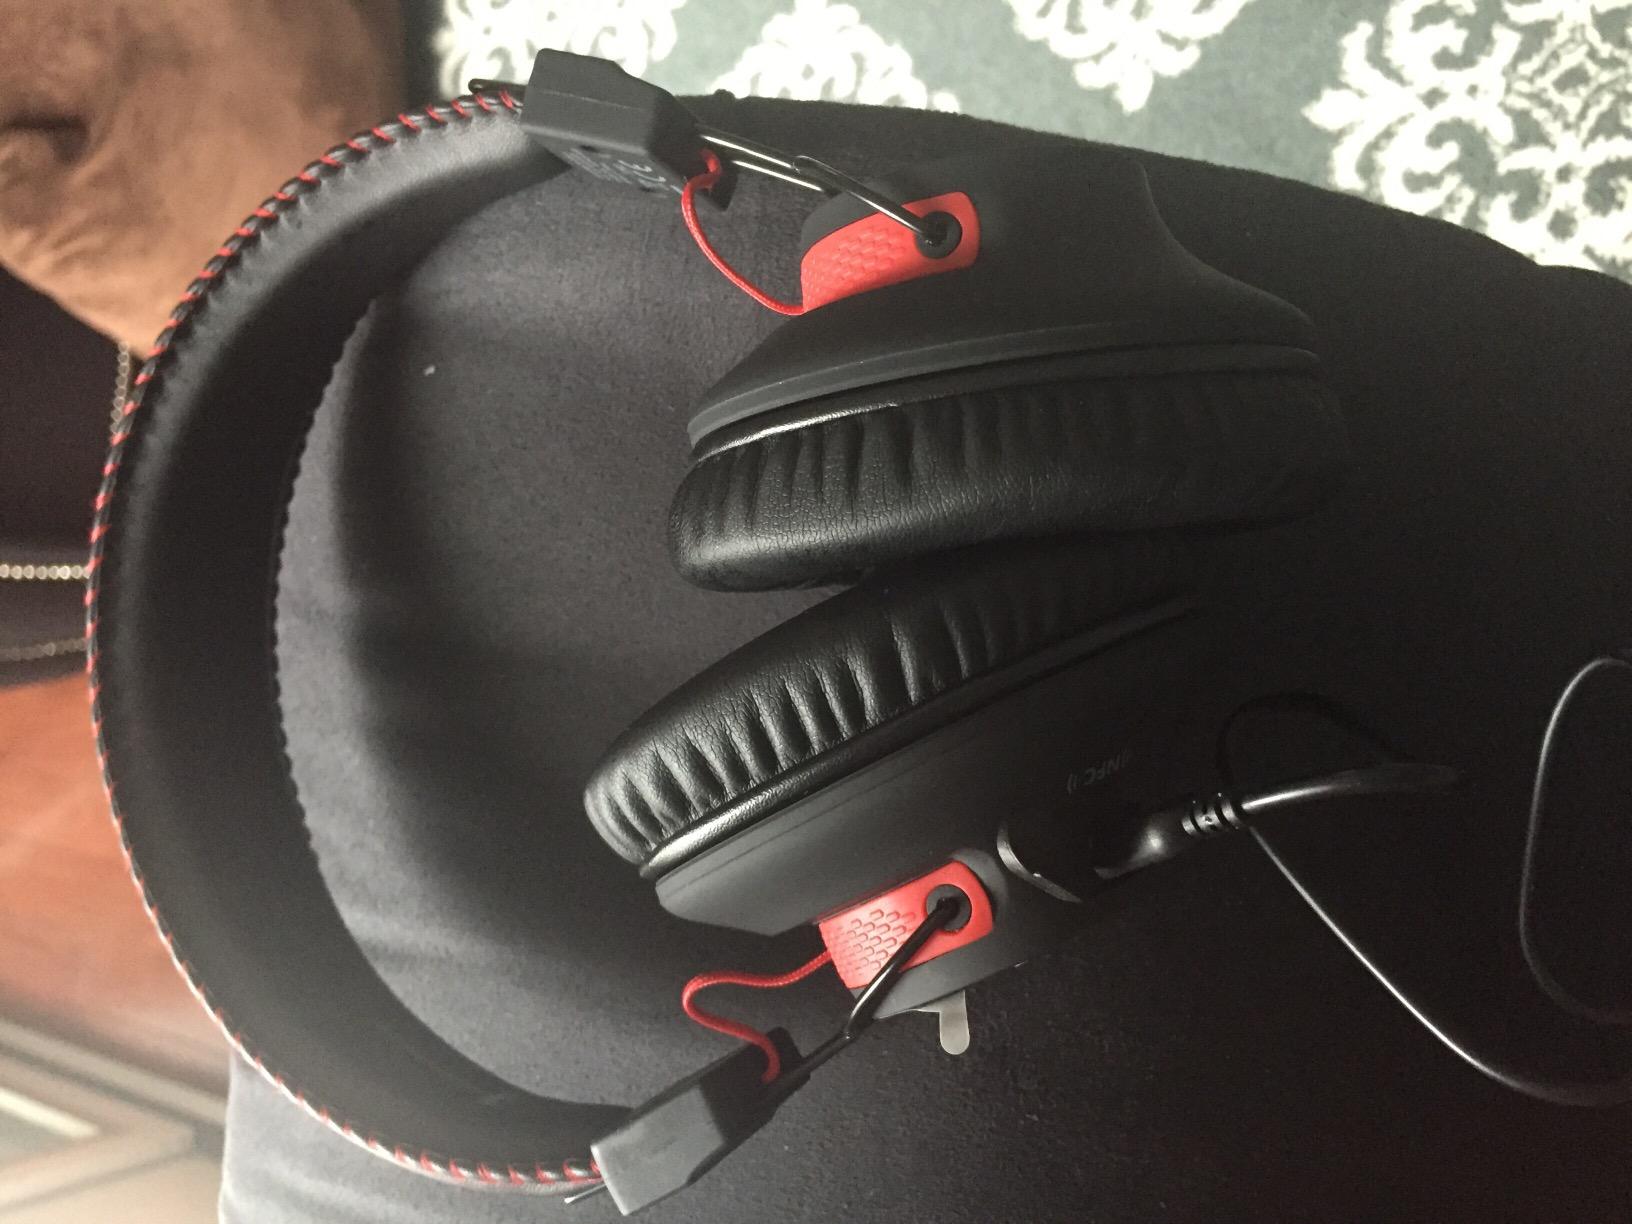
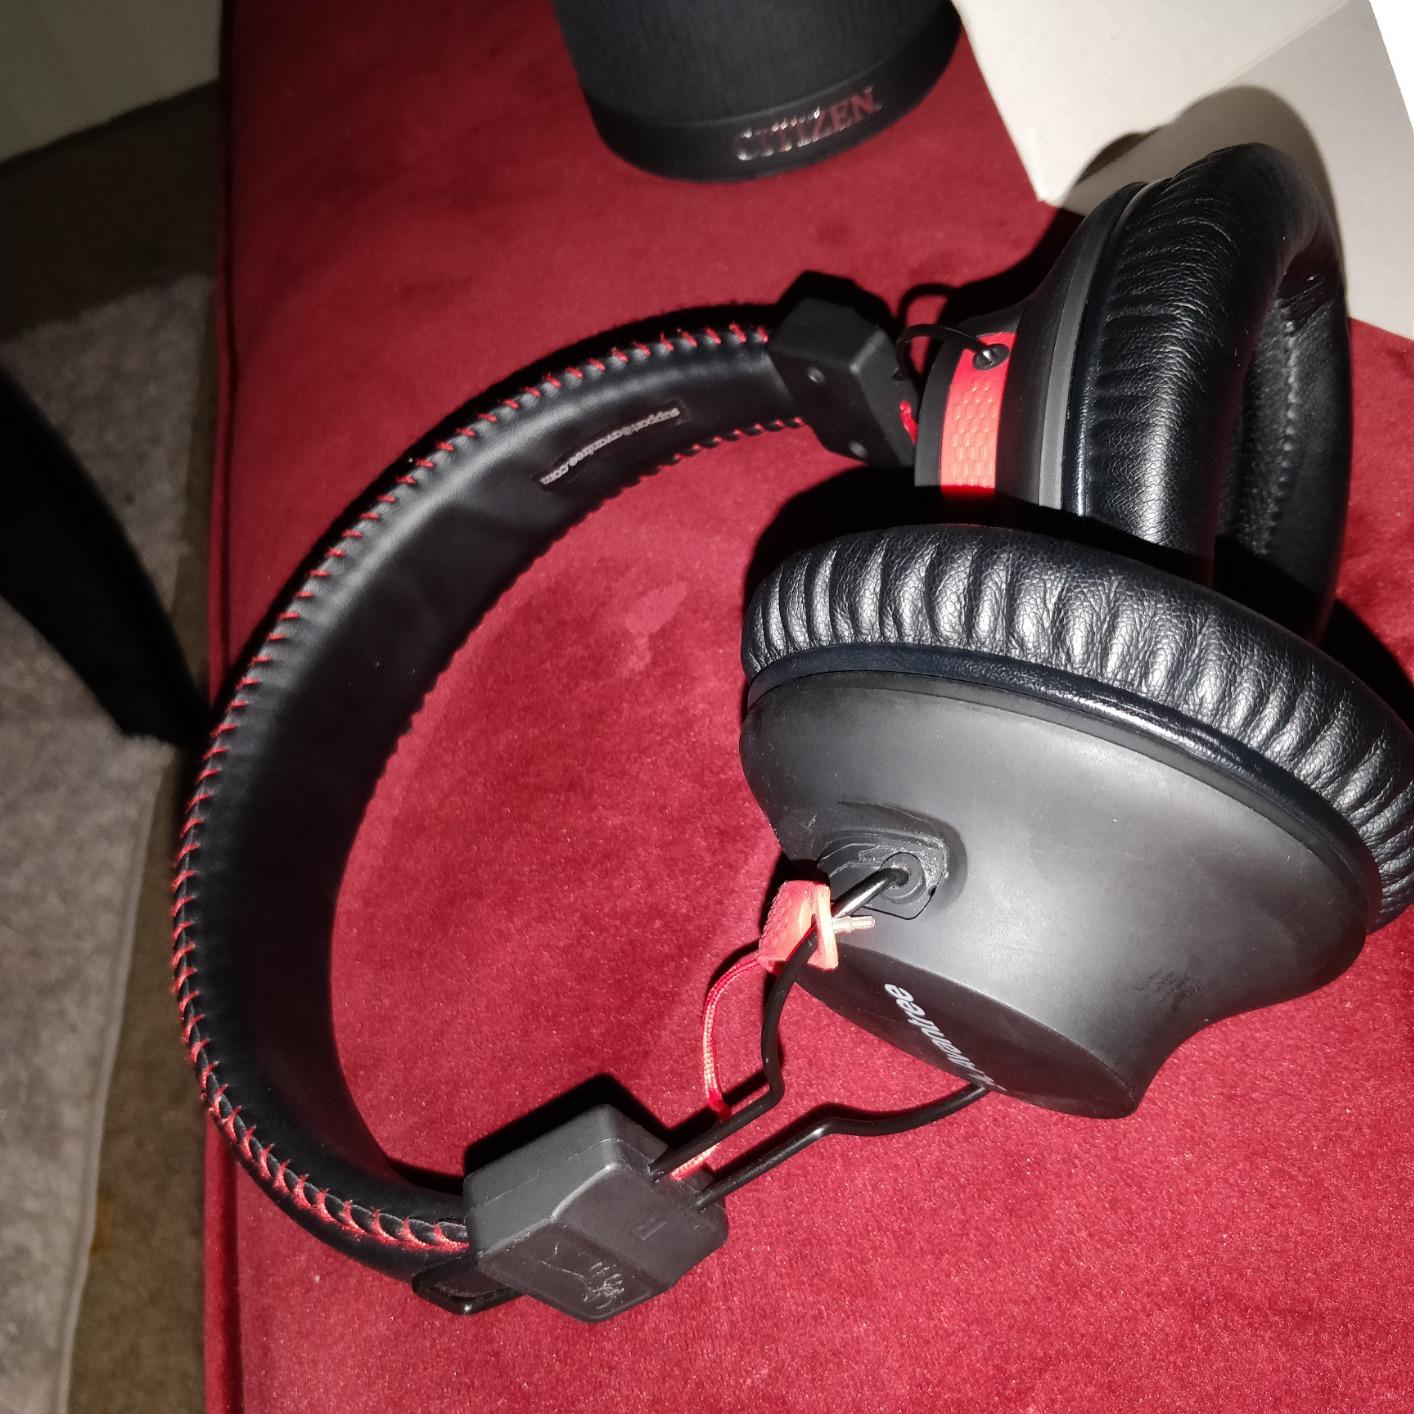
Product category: headphones
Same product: yes